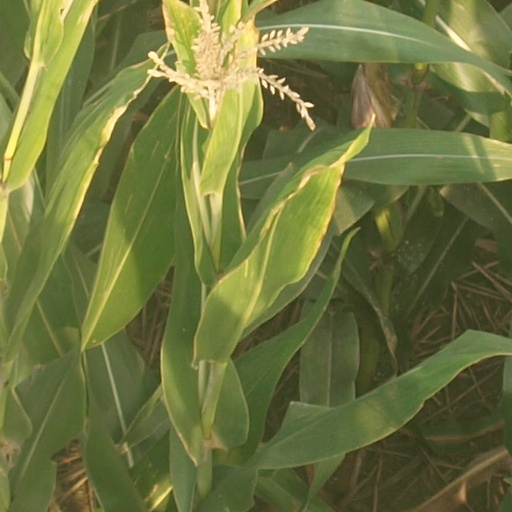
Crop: maize; corn